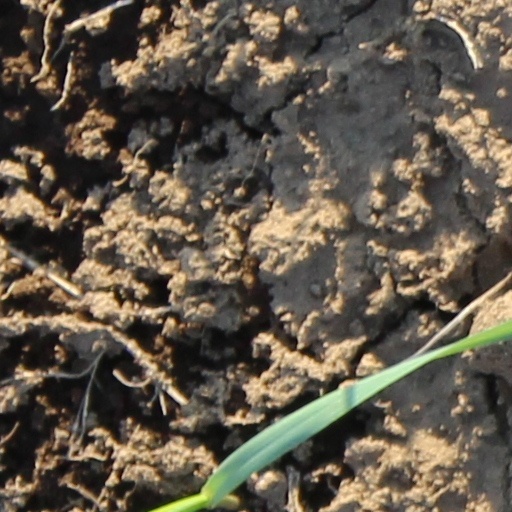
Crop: wheat